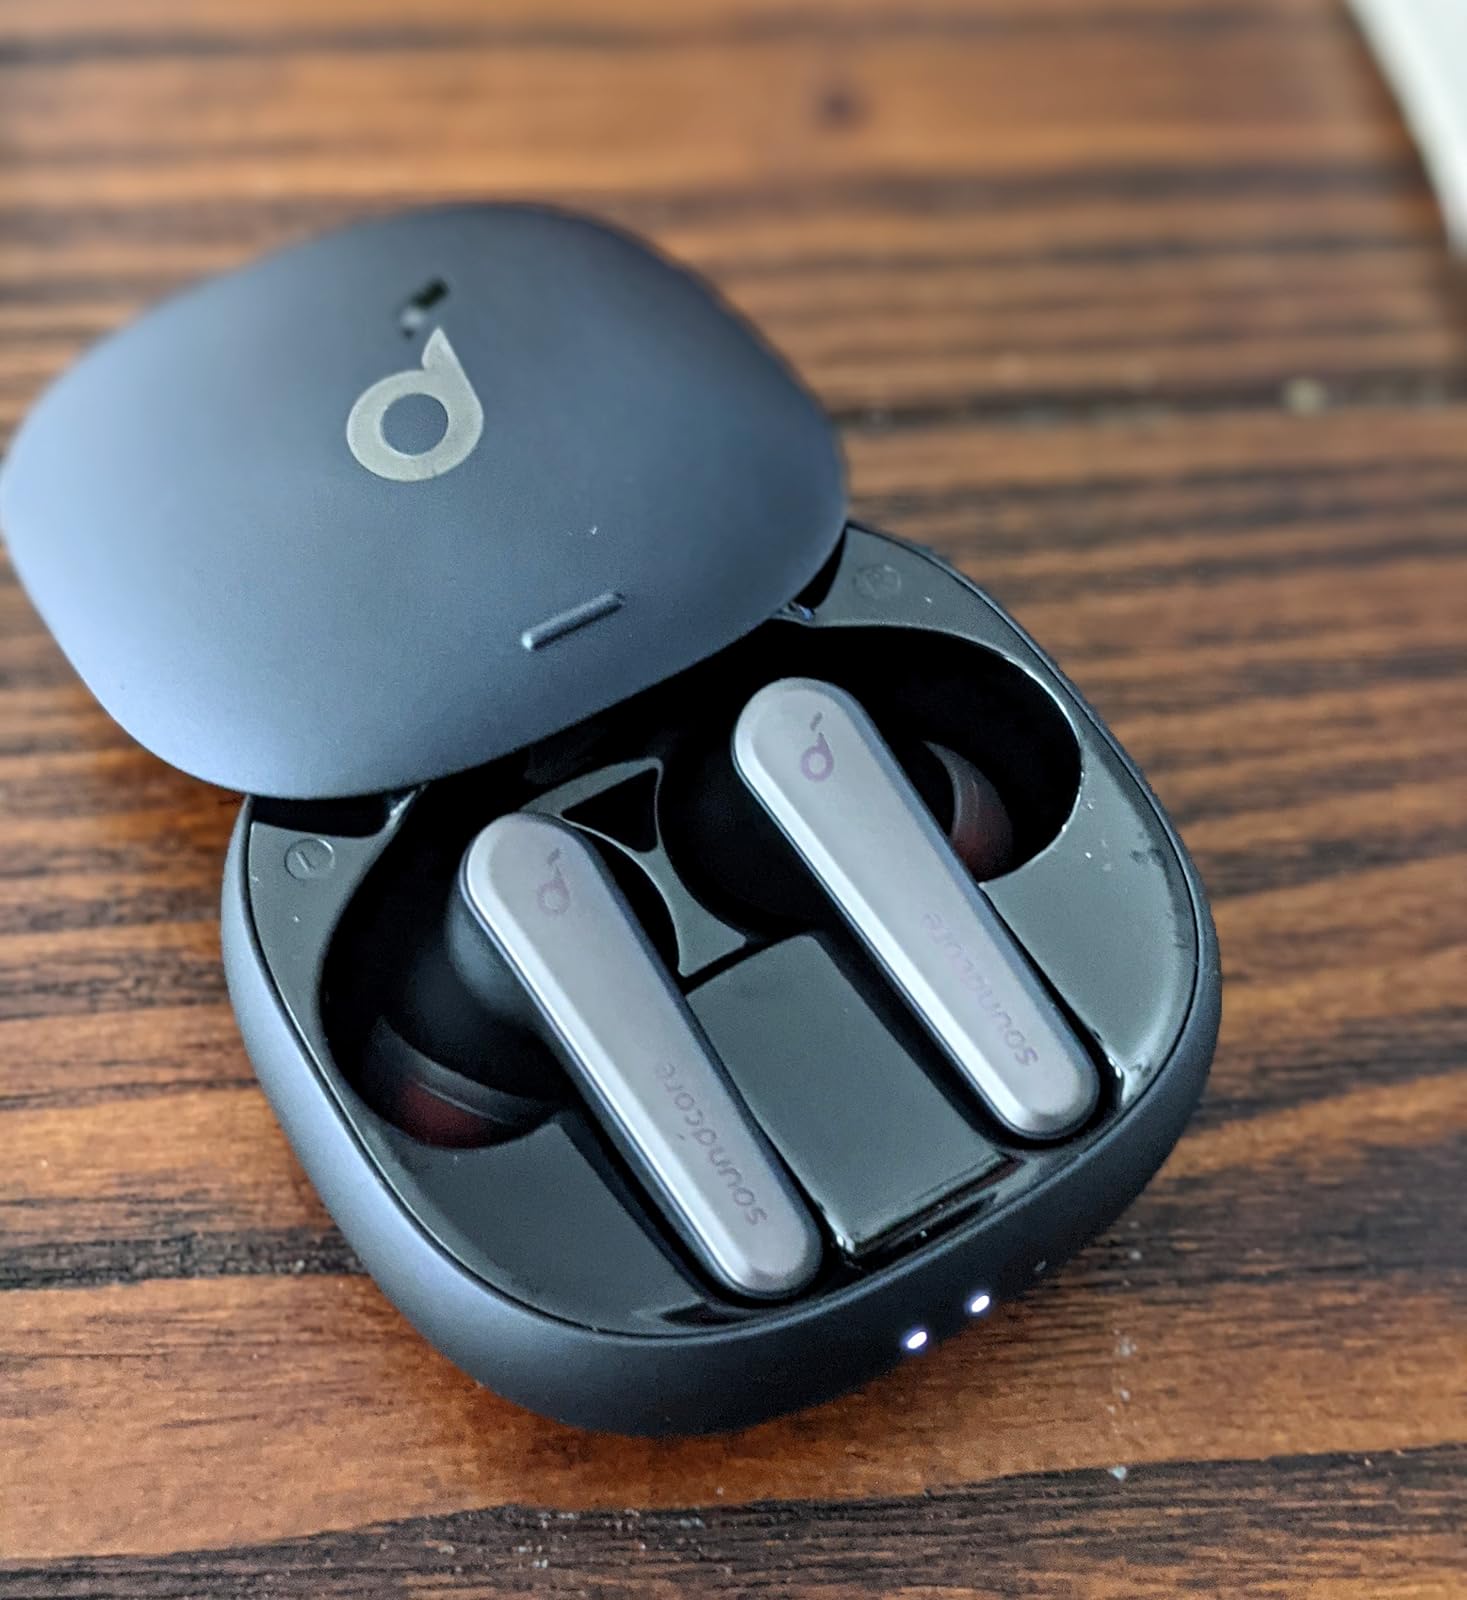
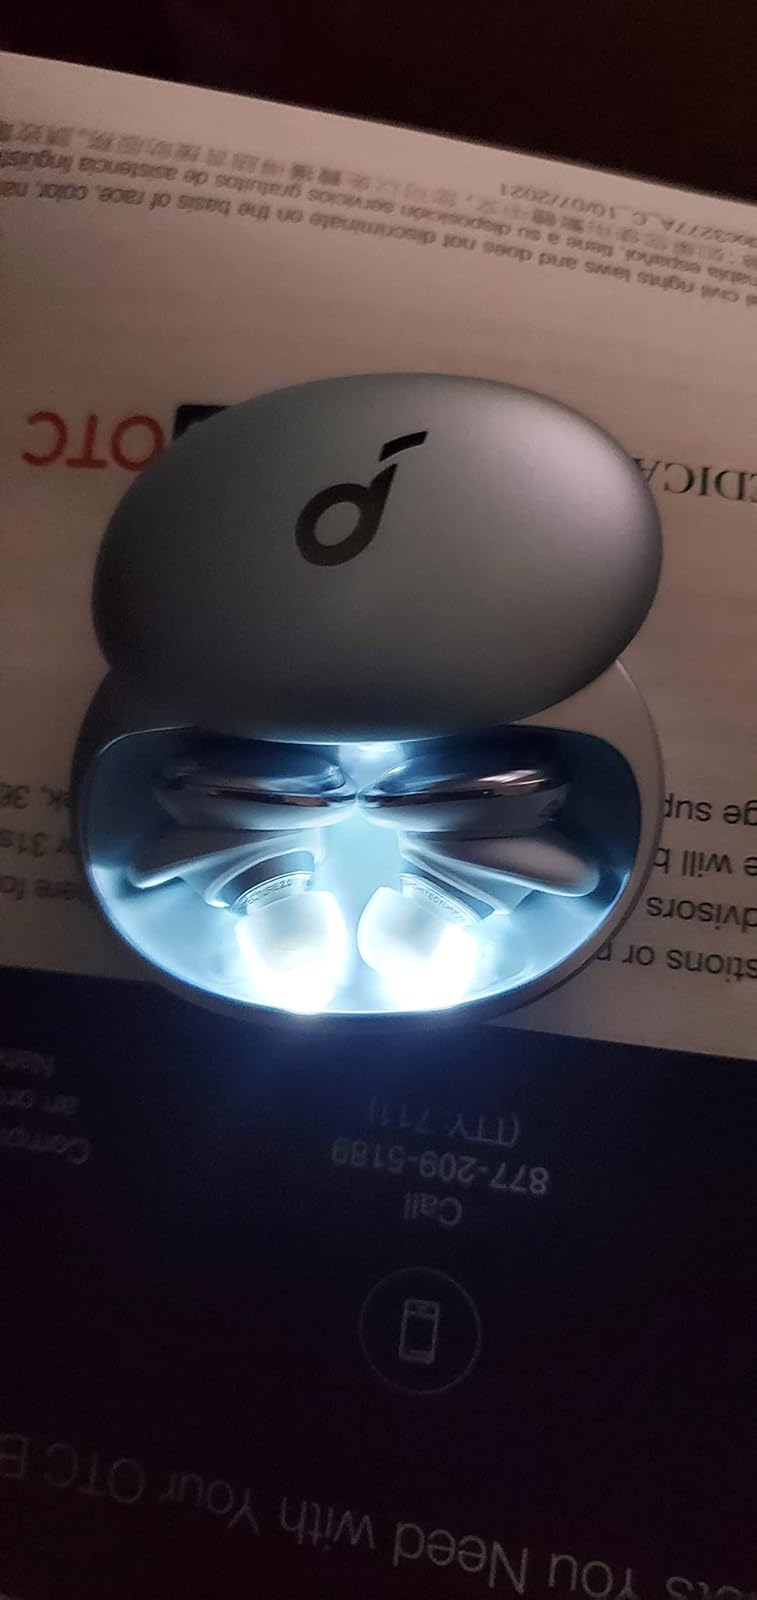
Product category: earbuds
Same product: no